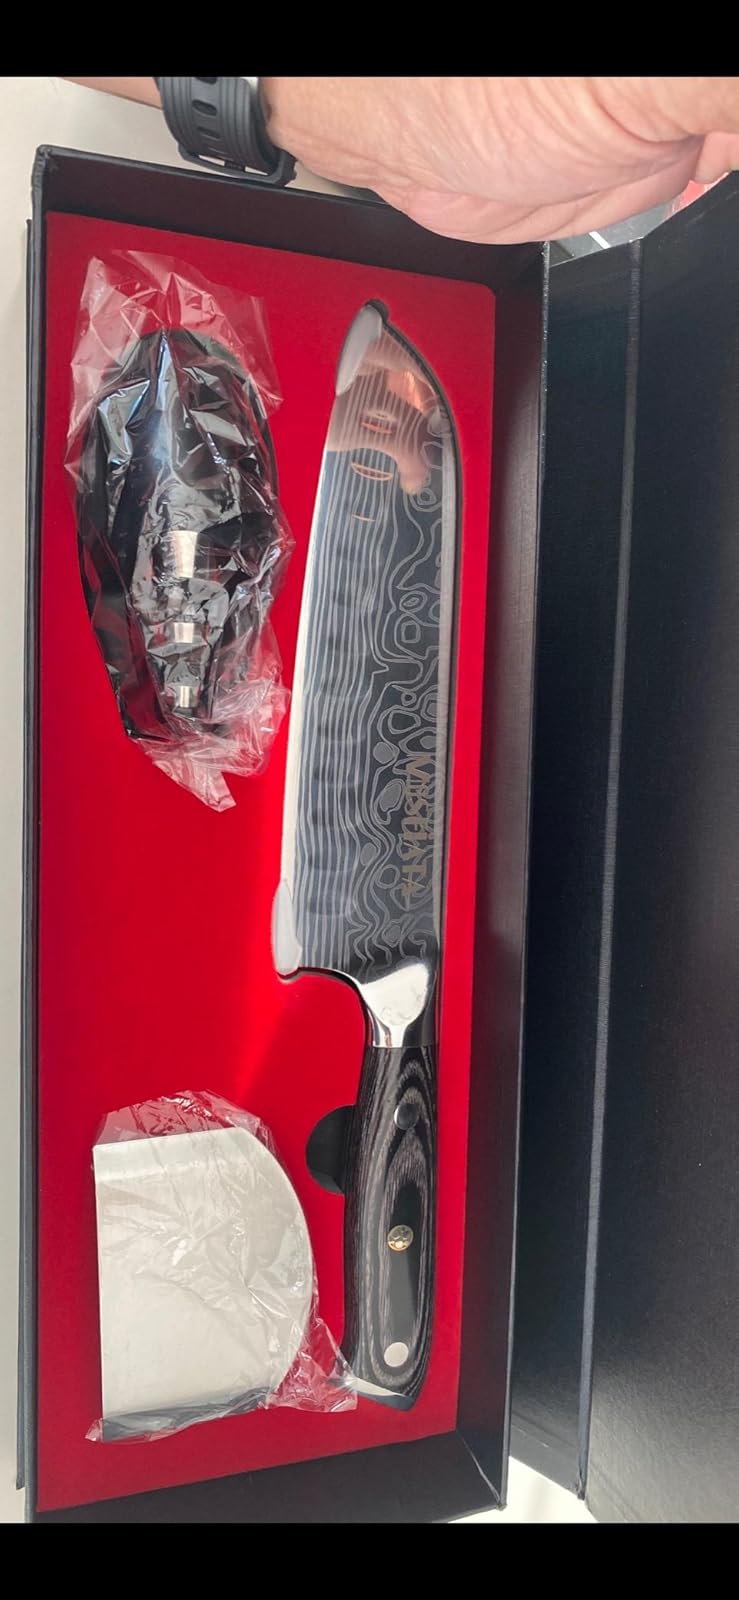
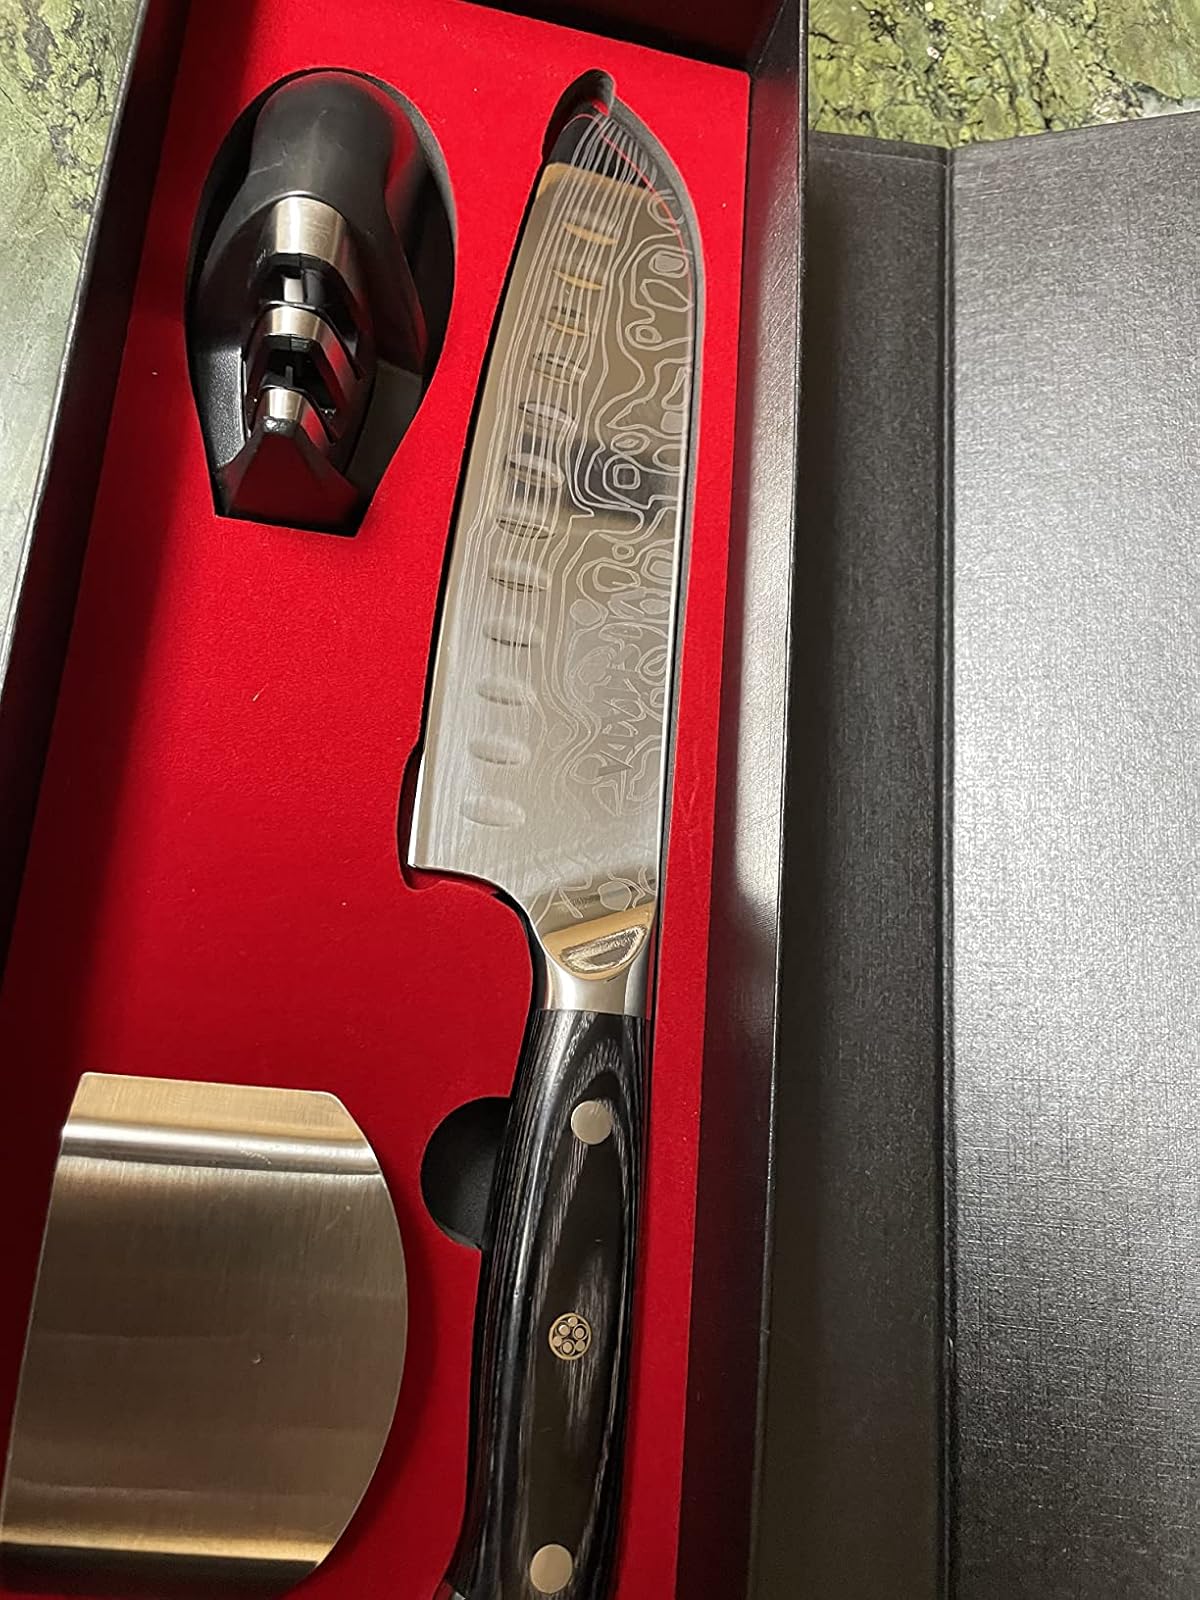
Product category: items_knife
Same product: yes